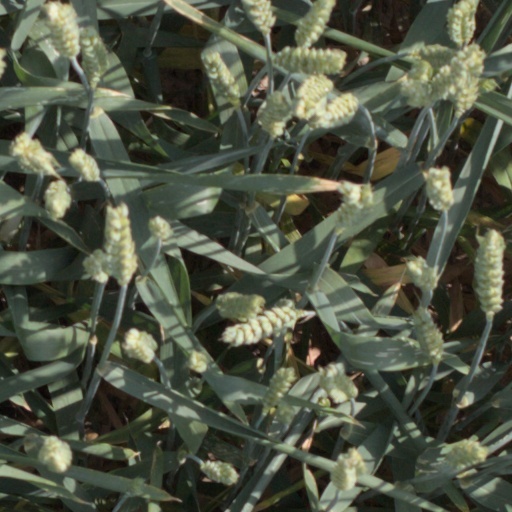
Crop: wheat